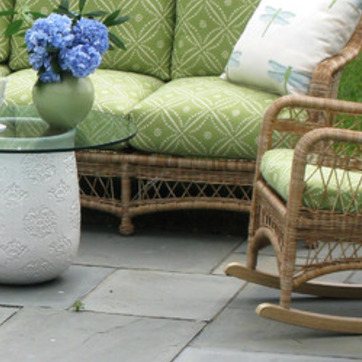
Material: other